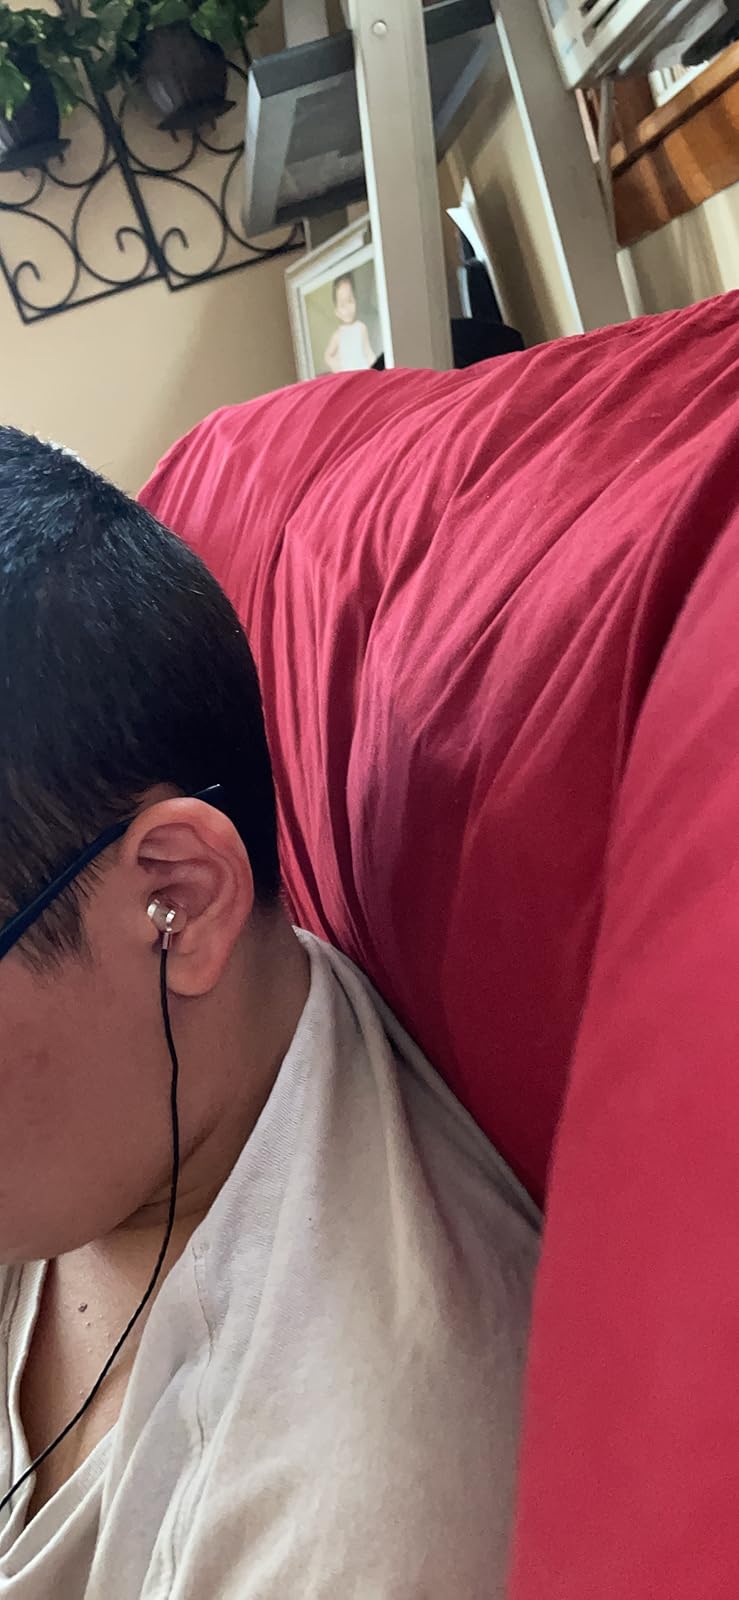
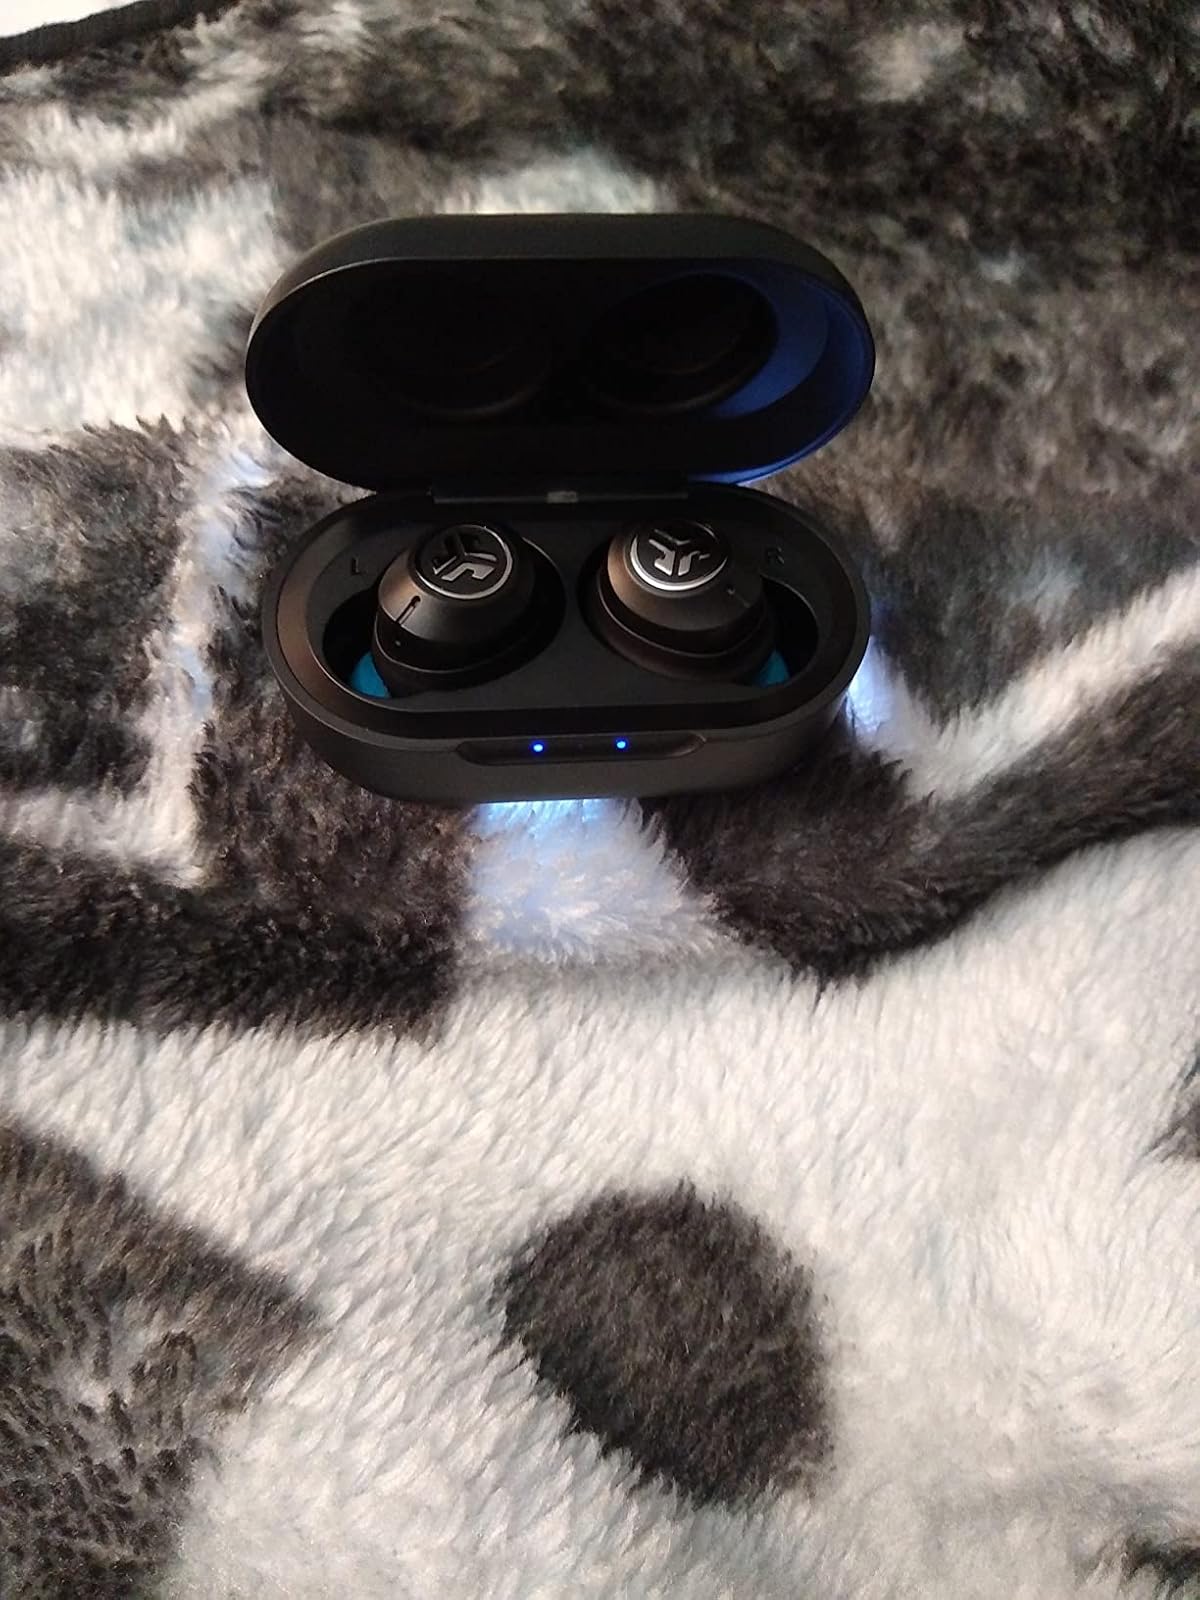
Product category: earbuds
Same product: no